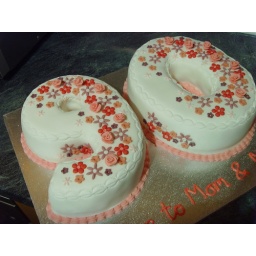
A madeira and fruit cake each decorated in shades of pink and lilac flowers with a crimped edge finish.